Renault NN

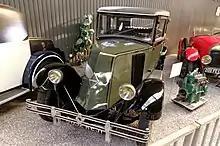
Renault NN2

The exterior design was very simple and family-oriented. Renault at this stage still positioned the radiator behind the engine, which meant that there was no grill at the front, but there were prominent "gills" on the sides of the bonnet/hood for cooling purposes. During 1925, Renault replaced the earlier round logo from 1923 with the first of the long running "losange" (rhomboid) designs. In January 1926 the bonnet became taller, while in March new more rounded front fenders replaced the earlier flatter units on the "Normale" and "Luxe" versions - the base model retained the original fender design. A Torpedo commercial model was also added to the lineup during 1926.